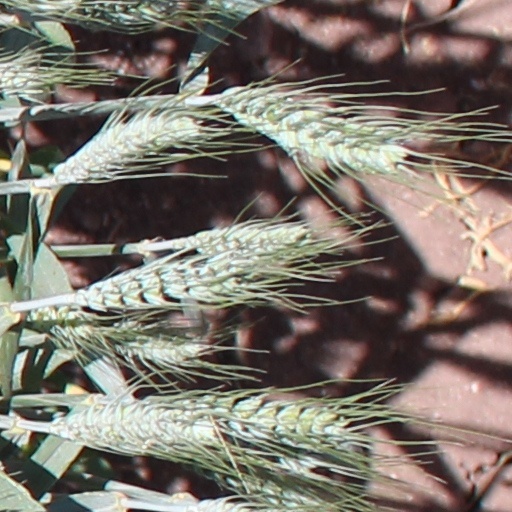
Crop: wheat